Tandem rolling mill

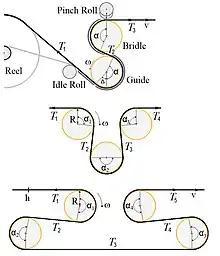
Sketch 7 shows two, three and four roll bridles indicating the variables

Initially the control appears to be a PD control with q18 containing a P term equal to q16 times the gain q4, plus a D term being the constant q10 times the change in q16. However, since q20 is effectively added to itself, this summation converts the P term into an integral, and the D term becomes a proportional term. This arrangement has the advantage that the gains q4 and q10 can be changed while the control loop is active without causing a step in the output q20; that is, it's a bumpless control. The overall maximum/minimum limit is designed to prevent the equivalent of integral windup.